Zambian Airways

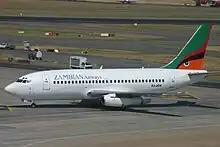
JCN Boeing 737 Zambian

Zambian Airways was the flag carrier of Zambia, based in Lusaka, Zambia.